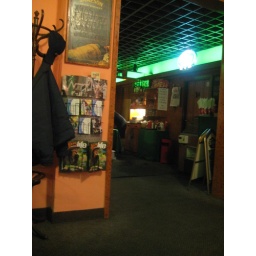
Restaurant near our house called Pod Spilberkem - Very old looking with a mirror ball(!!) but local friendly restaurant